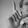
ASL letter: L